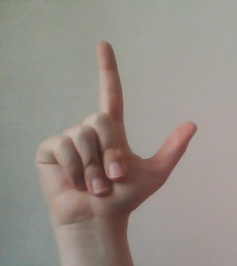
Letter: laam